Mirza Kuchik Khan

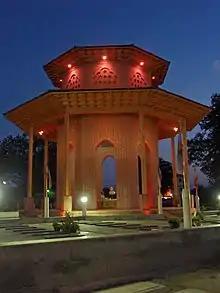
Mirza Kuchik Khan Mausoleum in Rasht

Mirza and his companion named Gaouk, a Russian-German revolutionary adventurer, left alone in Talesh mountains around "Masal", both died of frostbite. His body was decapitated by a local landlord and his head was displayed in Rasht to establish the government's new hegemony over revolution and revolutionary ideas. They buried his body in Soleymandarab in Rasht and sent his severed head to Cossack commander Reza Khan (who later became the first Pahlavi King of Iran) in Tehran. During the Second World War and after the departure of Reza Shah for exile, friends of Mirza Kuchak brought his head back from Tehran and buried it in his tomb. The tomb of Mirza kuchak in Rasht was reconstructed after the Islamic revolution.